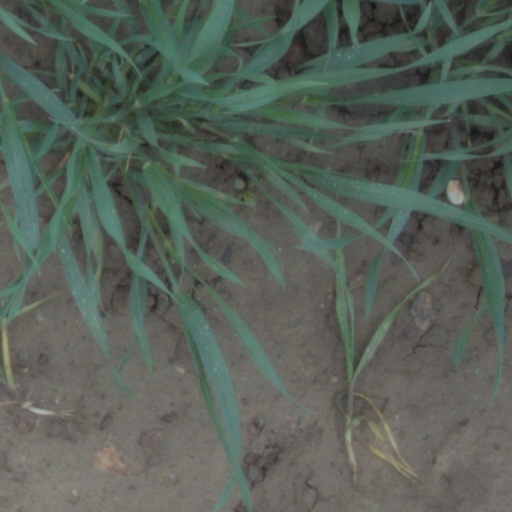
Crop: wheat